Flag of the Qing dynasty

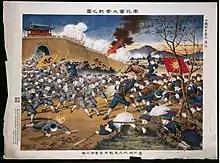
Image of a battle of the 1911 Revolution; Qing flag visible at left.

The Arrow Incident of 1856 occurred as a result of Chinese civilian vessels flying foreign flags as the Qing dynasty had no official flag at the time. In 1862, sailors from the Chinese and British navies clashed at Wuhan on the Yangtze River. In response to protests from the British government that their ships were unable to properly distinguish between Chinese navy ships and civilian vessels, Yixin (Prince Gong) urged Zeng Guofan to create a governmental flag for the Qing, and suggested use of a yellow dragon flag, which was also used as one of the Eight Banners of the Manchu as well as in the Chinese army. After due consideration, Zeng Guofan concluded that a square flag bore too close a resemblance to the Plain Yellow Banner of the Eight Banners with the potential to be viewed as an endorsement of the Eight Banners hierarchy, he instead removed one corner to create a triangular flag.